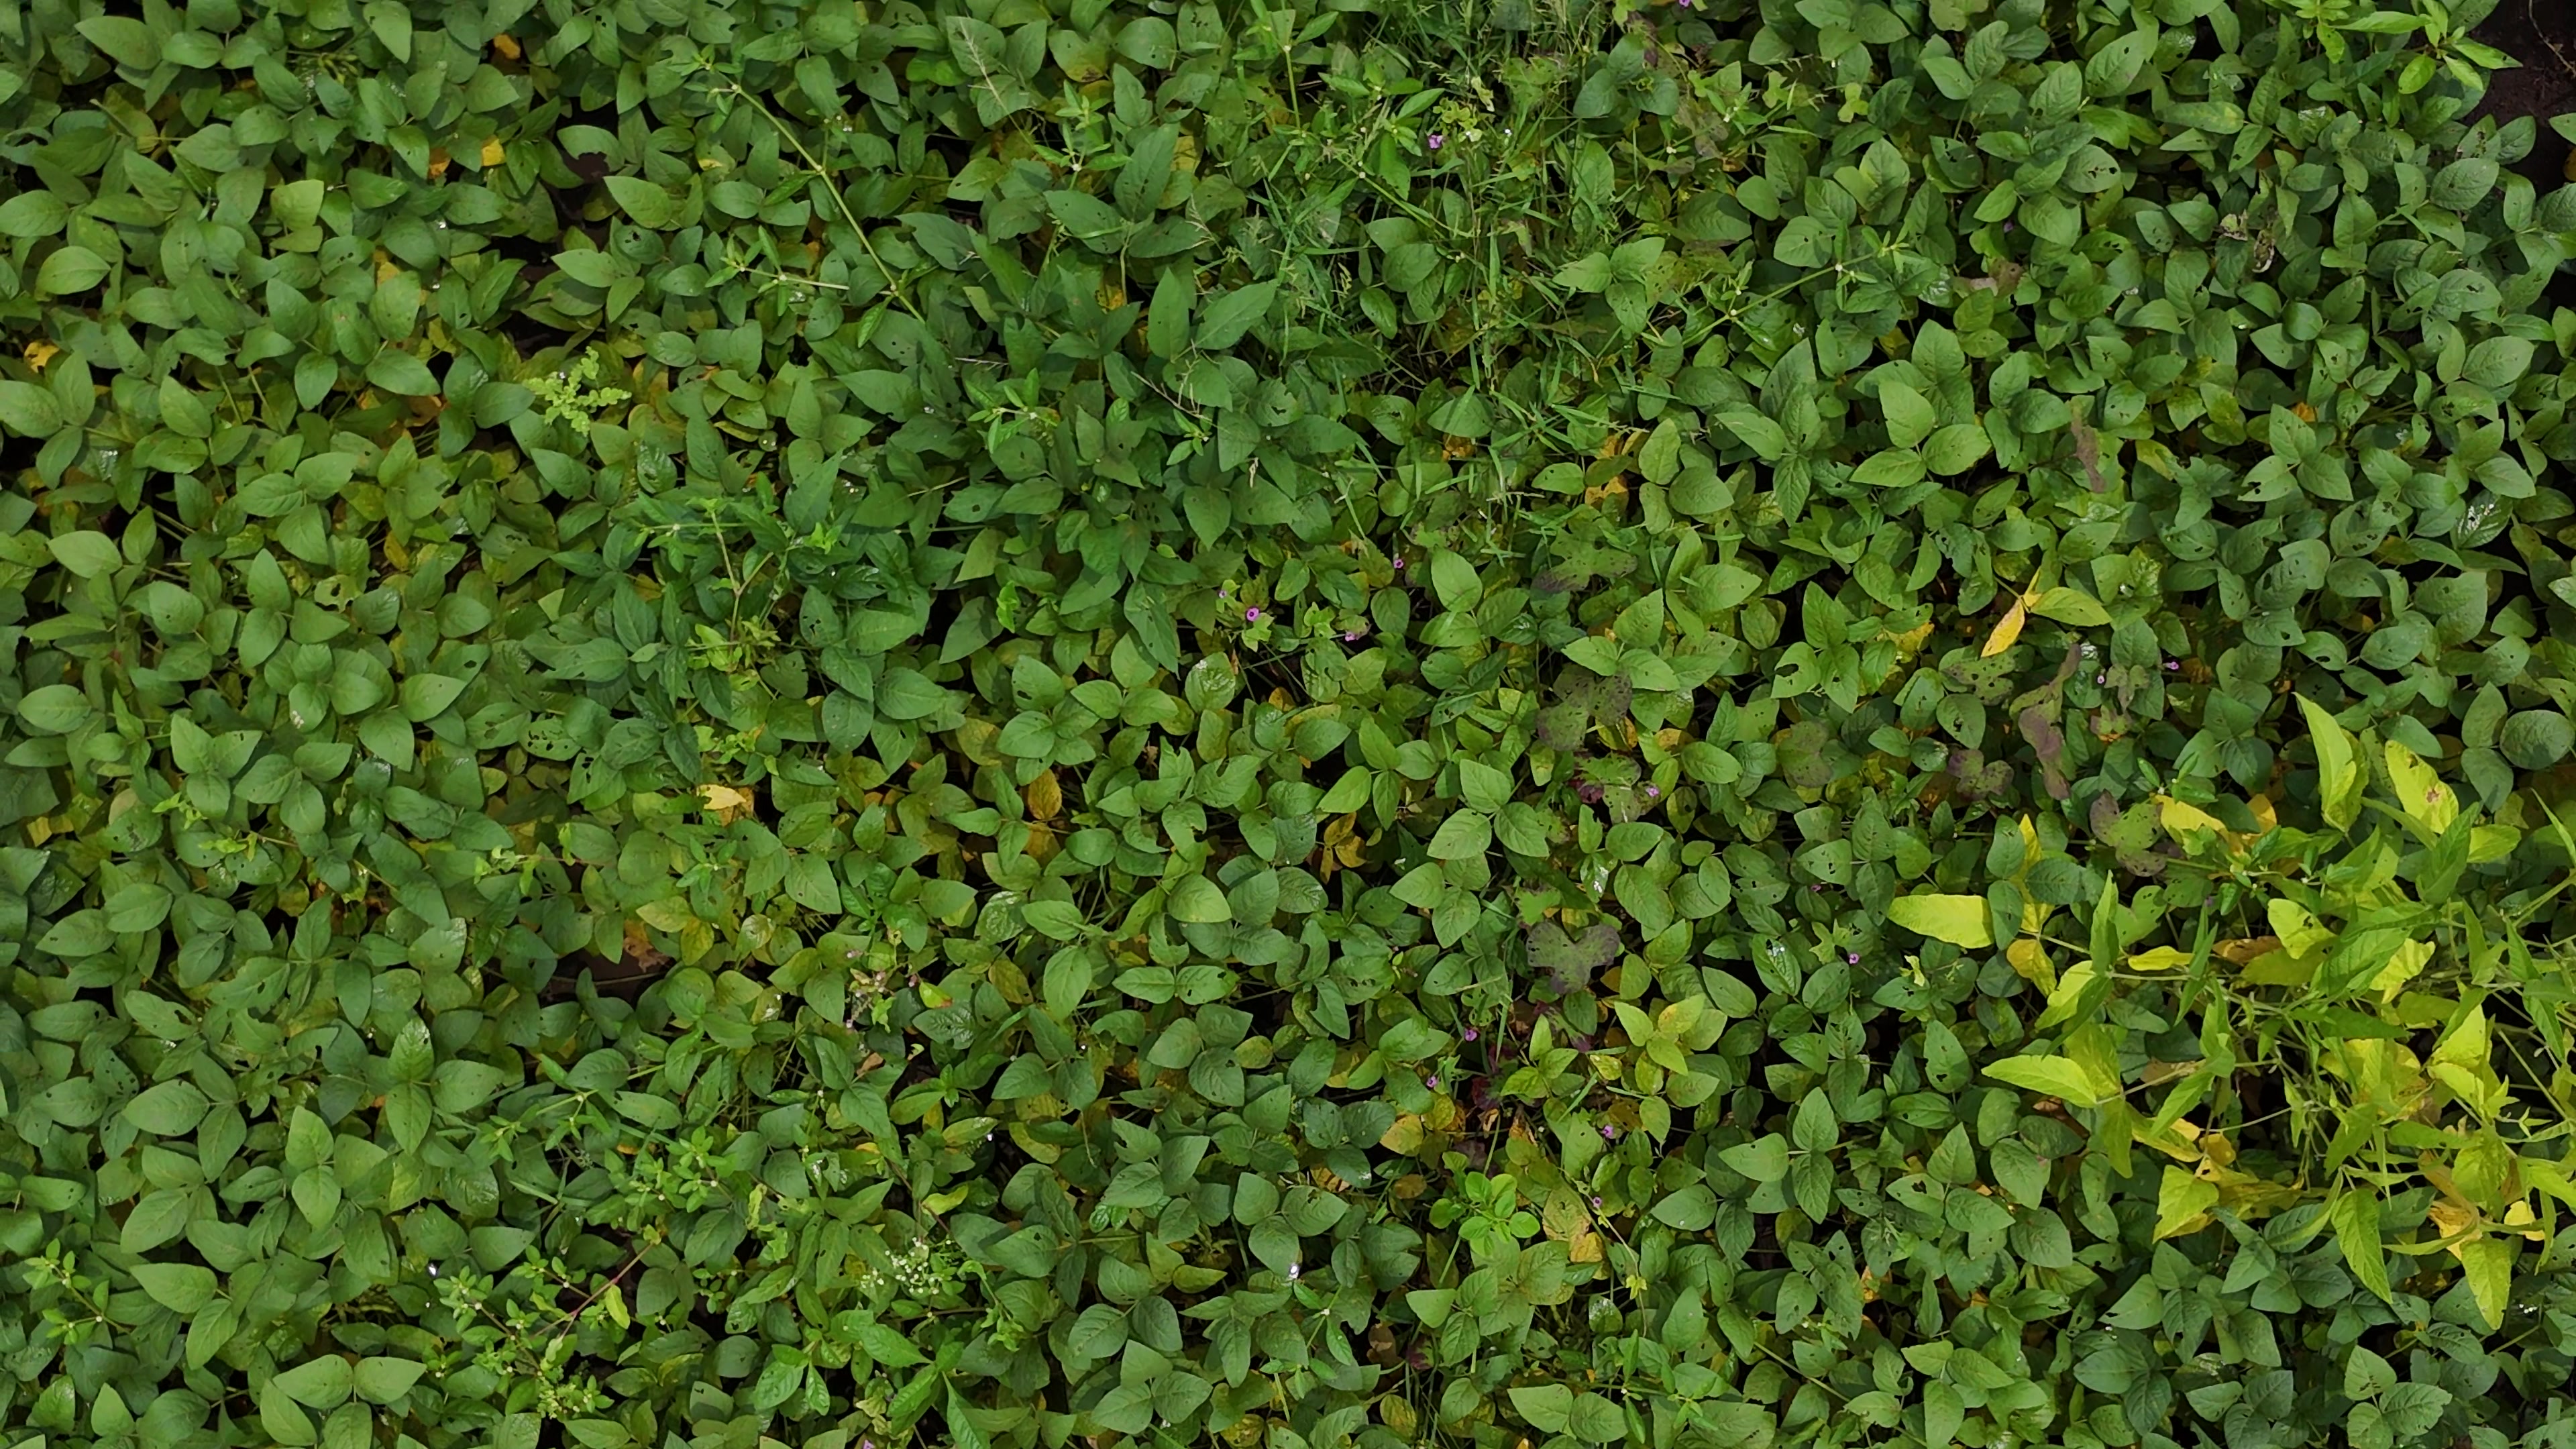
Label: Mosaic